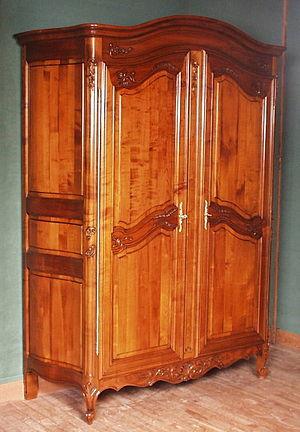
Armoire ""Chantilly"" de style Louis XV, réalisé par les Ateliers Allot Frères."
Une armoire est un meuble fermé, généralement en bois, toujours adossé à un mur, que l'on trouve dans une habitation. Il est destiné à ranger des objets, spécialement les vêtements et le linge de maison. L'armoire est une évolution du coffre mobile de la fin du Moyen Âge, en se différenciant du bahut à deux vantaux qui s'est métamorphosé en armoire ou en buffet, selon qu'il était horizontal ou vertical.